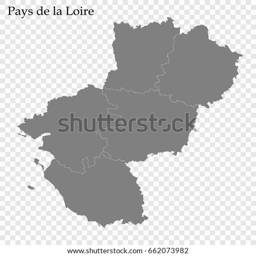
high quality map is a region with borders of the departments